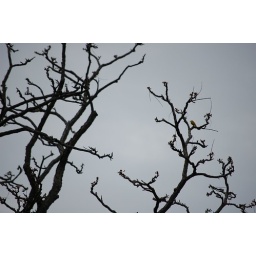
bird in tree